English Electric

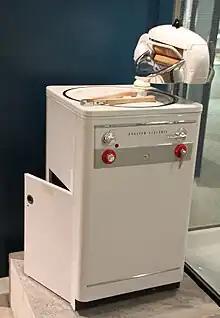
Washing machine

The aircraft division was formed into the subsidiary English Electric Aviation Ltd. in 1958, becoming a founding constituent of the new British Aircraft Corporation (BAC) in 1960; English Electric having a 40% stake in the latter company. The guided weapons division was added to BAC in 1963.